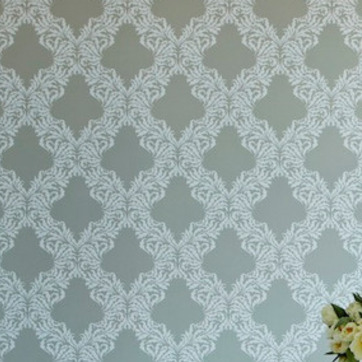
Material: wallpaper